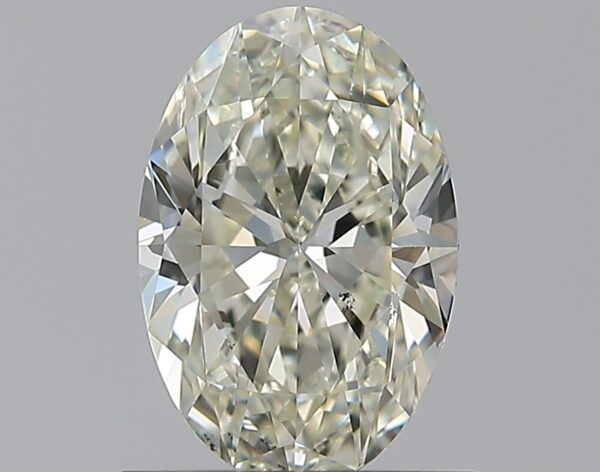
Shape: oval
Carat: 0.9
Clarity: VS2
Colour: L
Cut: EX
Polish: EX
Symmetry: VG
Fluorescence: F
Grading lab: GIA
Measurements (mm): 7.84 x 5.23 x 3.29